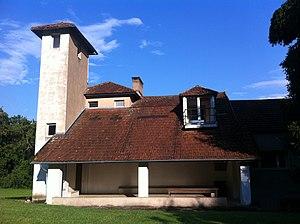
façade nord-ouest de la maison Zervos
Philippe Bonnet, né le 24 février 1927 à Paris, mort le 12 mars 2017, est un artiste peintre français rangé dans la seconde École de Paris.